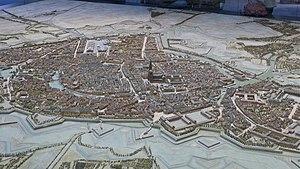
Plan-relief de Strasbourg en 1863. Plan-relief construit de 1830 à 1836 sous la direction de Boitard et actualisé de 1852 à 1863. Échelle 1/600e
Entre 1871 et 1918, sous le Deuxième Empire allemand, la ville de Strasbourg est la capitale de l'Alsace-Lorraine, un territoire cédé à l'Allemagne par la France après sa défaite lors de la Guerre de 1870 et recouvré après sa victoire à l'issue de la Première Guerre mondiale. Durant près d'un demi-siècle de domination allemande, Strasbourg connaît de profonds bouleversements urbanistiques et socio-économiques. La superficie de la ville est multipliée par trois et la population double pour passer de 85 600 habitants en 1871 à 178 900 en 1910. À partir de 1880, la ville sort du carcan constitué par son enceinte médiévale et se dote d'un nouveau quartier, la Neustadt ou « Ville nouvelle » organisée autour de larges avenues et de longs boulevards.